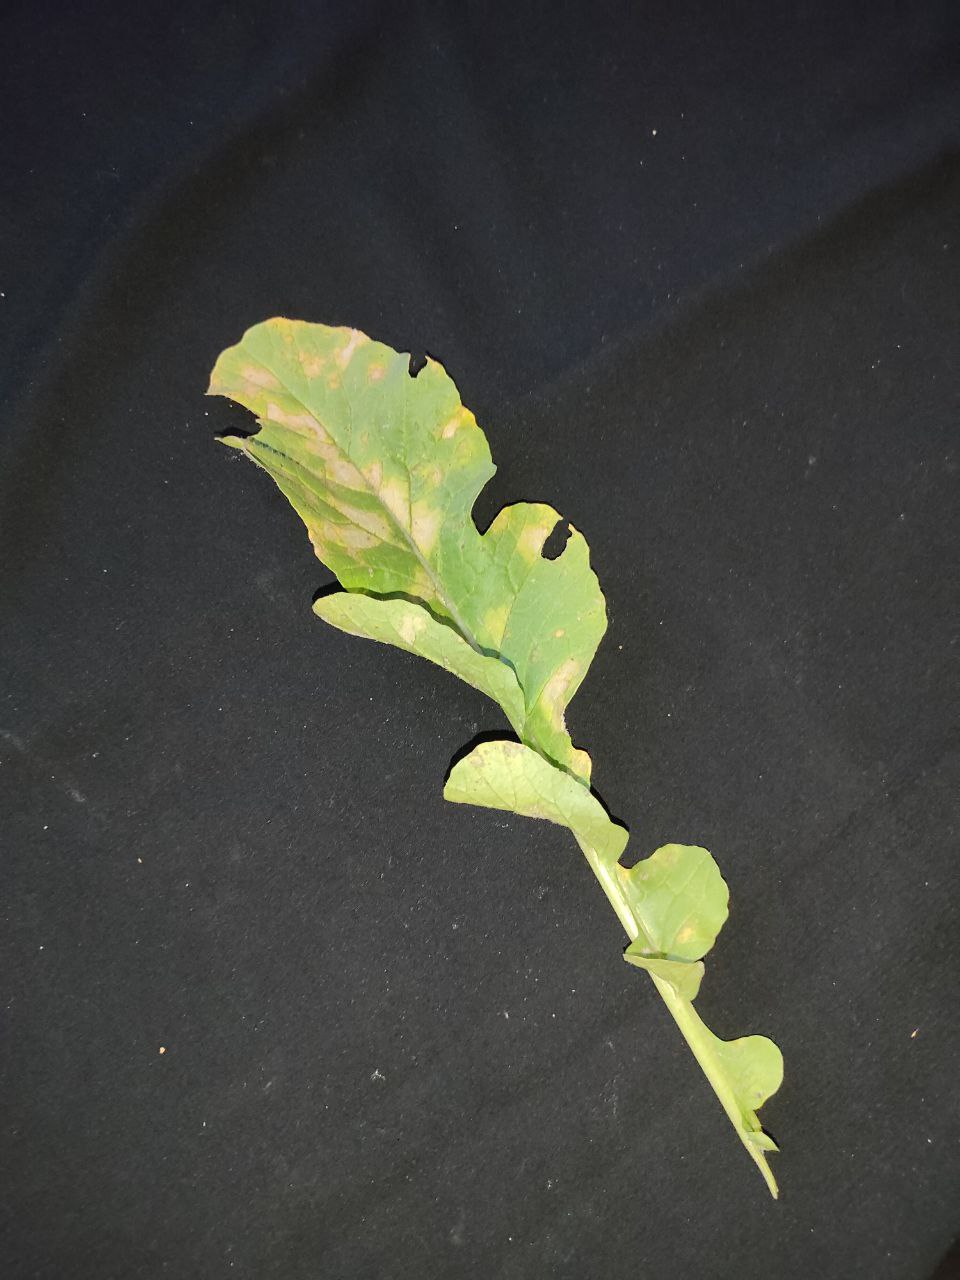
Label: Mosaic virus